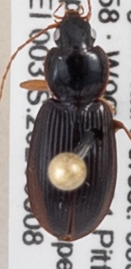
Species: Synuchus impunctatus
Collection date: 2020-09-08
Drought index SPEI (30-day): -0.452
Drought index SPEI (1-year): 1.766
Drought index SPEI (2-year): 2.09